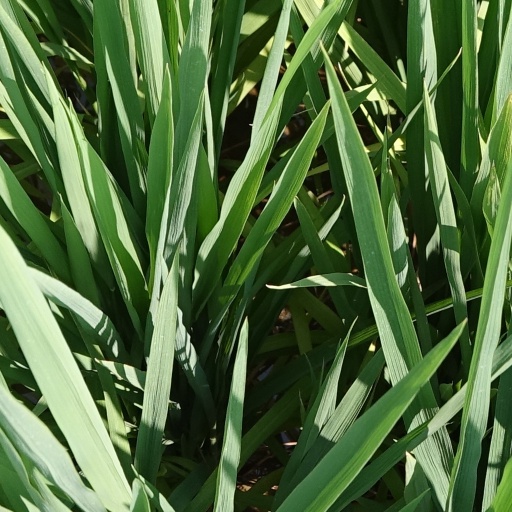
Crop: rice